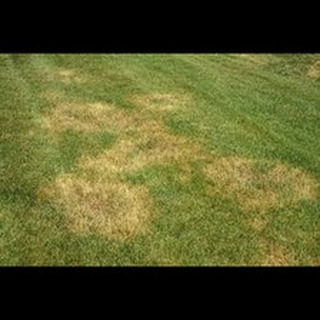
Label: wheat_tan_spot